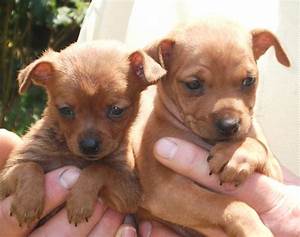
Label: cane